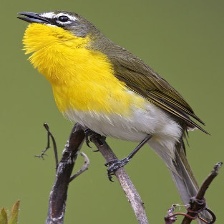
Species: YELLOW BREASTED CHAT
Scientific name: ICTERIA VIRENS